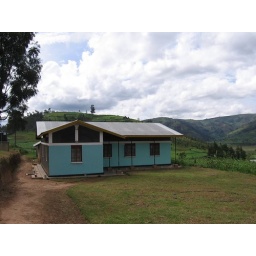
the house in which I have a bedroom